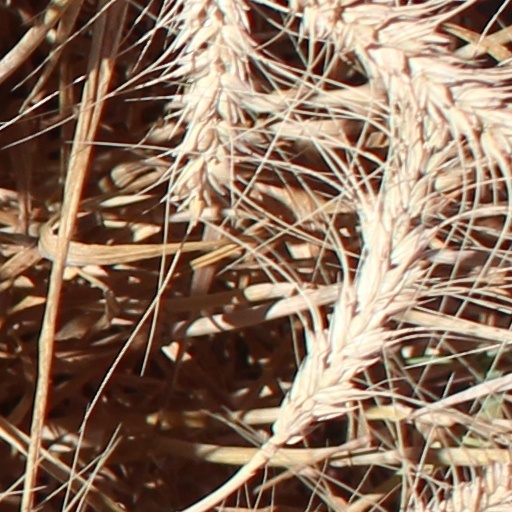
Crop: wheat